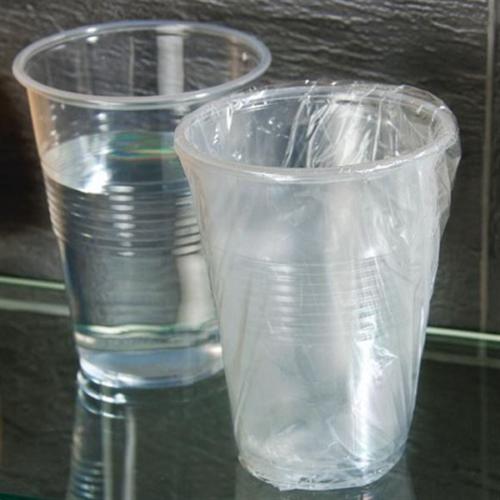
Label: plastic